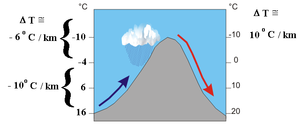
Villard-de-Lans [vilaʁ.də.lɑ̃] est une commune française située, géographiquement dans le massif du Vercors, administrativement dans le département de l'Isère, en région Auvergne-Rhône-Alpes et, autrefois rattachée à l'ancienne province du Dauphiné.
L’effet de foehn, ou effet de föhn, est un phénomène météorologique créé par la rencontre de la circulation atmosphérique et du relief quand un vent dominant rencontre une chaîne montagneuse. Le nom vient de foehn, nom donné à un vent fort, sec et chaud dans les Alpes.
Le soulèvement orographique est le déplacement de l'air qui rencontre un obstacle du relief qui le force à s'élever. Cet obstacle peut être graduel, comme la pente des Grandes Plaines nord-américaines, ou être abrupt comme celui d'une montagne. On génère ainsi une ascendance de l'air qui doit remonter la pente et qui changera de température en s'élevant à un taux différent, selon qu'il est saturé ou non. Il suit une variation selon le gradient adiabatique sec tant qu'il n'est pas saturé. Puis le changement se fait selon le taux du gradient adiabatique humide et il y aura formation de nuages. Dans ces deux cas, si le taux de variation de la température de la masse d'air soulevée devient plus grand que celui de l'environnement, l'air soulevé devient instable.
La forêt du Vercors est un massif forestier francais réparti sur deux départements, l'Isère et la Drôme dans la région Auvergne-Rhône-Alpes et couvre environ 125 000 hectares.
La météorologie de la montagne est un sujet complexe car les montagnes bloquent la circulation générale des masses d'air et engendrent des modifications significatives du temps local par rapport au temps en plaine en amont. Ainsi, en France, par flux de nord-ouest, le temps peut être beau et frais en plaine tandis qu'en montagne, de gros cumulus se formeront, bloquant la masse d'air post-frontale et déclenchant des giboulées de neige. Réciproquement, par régime de sud-ouest annonçant l'arrivée d'un front chaud, le temps peut être pluvieux en plaine tandis qu'en montagne, le temps est « splendide » à cause d'un effet de fœhn.
Un nuage orographique est un nuage formé par le soulèvement dû au relief, en amont ou en aval de l'obstacle. Il ne s'agit pas d'un type en particulier de nuage, car il peut être autant stratiforme que convectif, mais plutôt d'un qualificatif qui est lié à son origine. Le nuage d'onde est un cas particulier de nuage orographique qui se développe au sommet d'une onde orographique stationnaire en aval d'une montagne.
L'Occitanie est une région administrative française créée par la réforme territoriale de 2014 comportant 13 départements, et qui résulte de la fusion des anciennes régions Languedoc-Roussillon et Midi-Pyrénées. Temporairement appelée Languedoc-Roussillon-Midi-Pyrénées, le nom « Occitanie » est officiel depuis le 28 septembre 2016 et effectif depuis le 30 septembre 2016. S'il est sous-titré « Pyrénées-Méditerranée » par le conseil régional, ce sous-titre n'apparaît pas dans le Journal officiel de la République française. Le conseil régional est présidée par Carole Delga depuis le 4 janvier 2016, et son chef-lieu est Toulouse.
La crue du 18 juin 2013 en pays Toy est une crue torrentielle ayant entrainé des victimes et d'importantes destructions dans la vallée du Bastan, principal torrent affluent du Gave de Gavarnie ou Gave de Pau, et ayant provoqué une large inondation en aval, notamment à Lourdes.
Roissard est une commune française située dans le département de l'Isère en région Auvergne-Rhône-Alpes.
L'ascendance est le mouvement vers le haut d'un objet. Ce terme est utilisé en météorologie pour désigner le déplacement vers une altitude plus élevée d'une parcelle d'air soit thermodynamiquement, soit mécaniquement. La formation des nuages se produit par l'ascendance de l'air. Les planeurs et les oiseaux utilisent cet effet pour se maintenir en vol. L'ascendance de l'air va être constante si l'air est stable mais va accélérer si l'air est instable. Son inverse est la subsidence.
Corrençon-en-Vercors est une commune française située, géographiquement dans le massif du Vercors, administrativement dans le département de l'Isère, en région Auvergne-Rhône-Alpes et, autrefois rattachée à l'ancienne province du Dauphiné. Longtemps rattachée à la paroisse, puis au territoire communal de Villard-de-Lans, la commune est autonome depuis le XIXᵉ siècle et se situe en bout de la cluse dite des « Quatre Montagnes ».